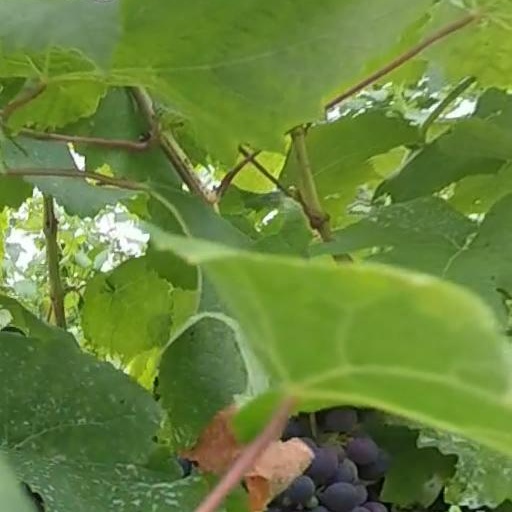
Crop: grape